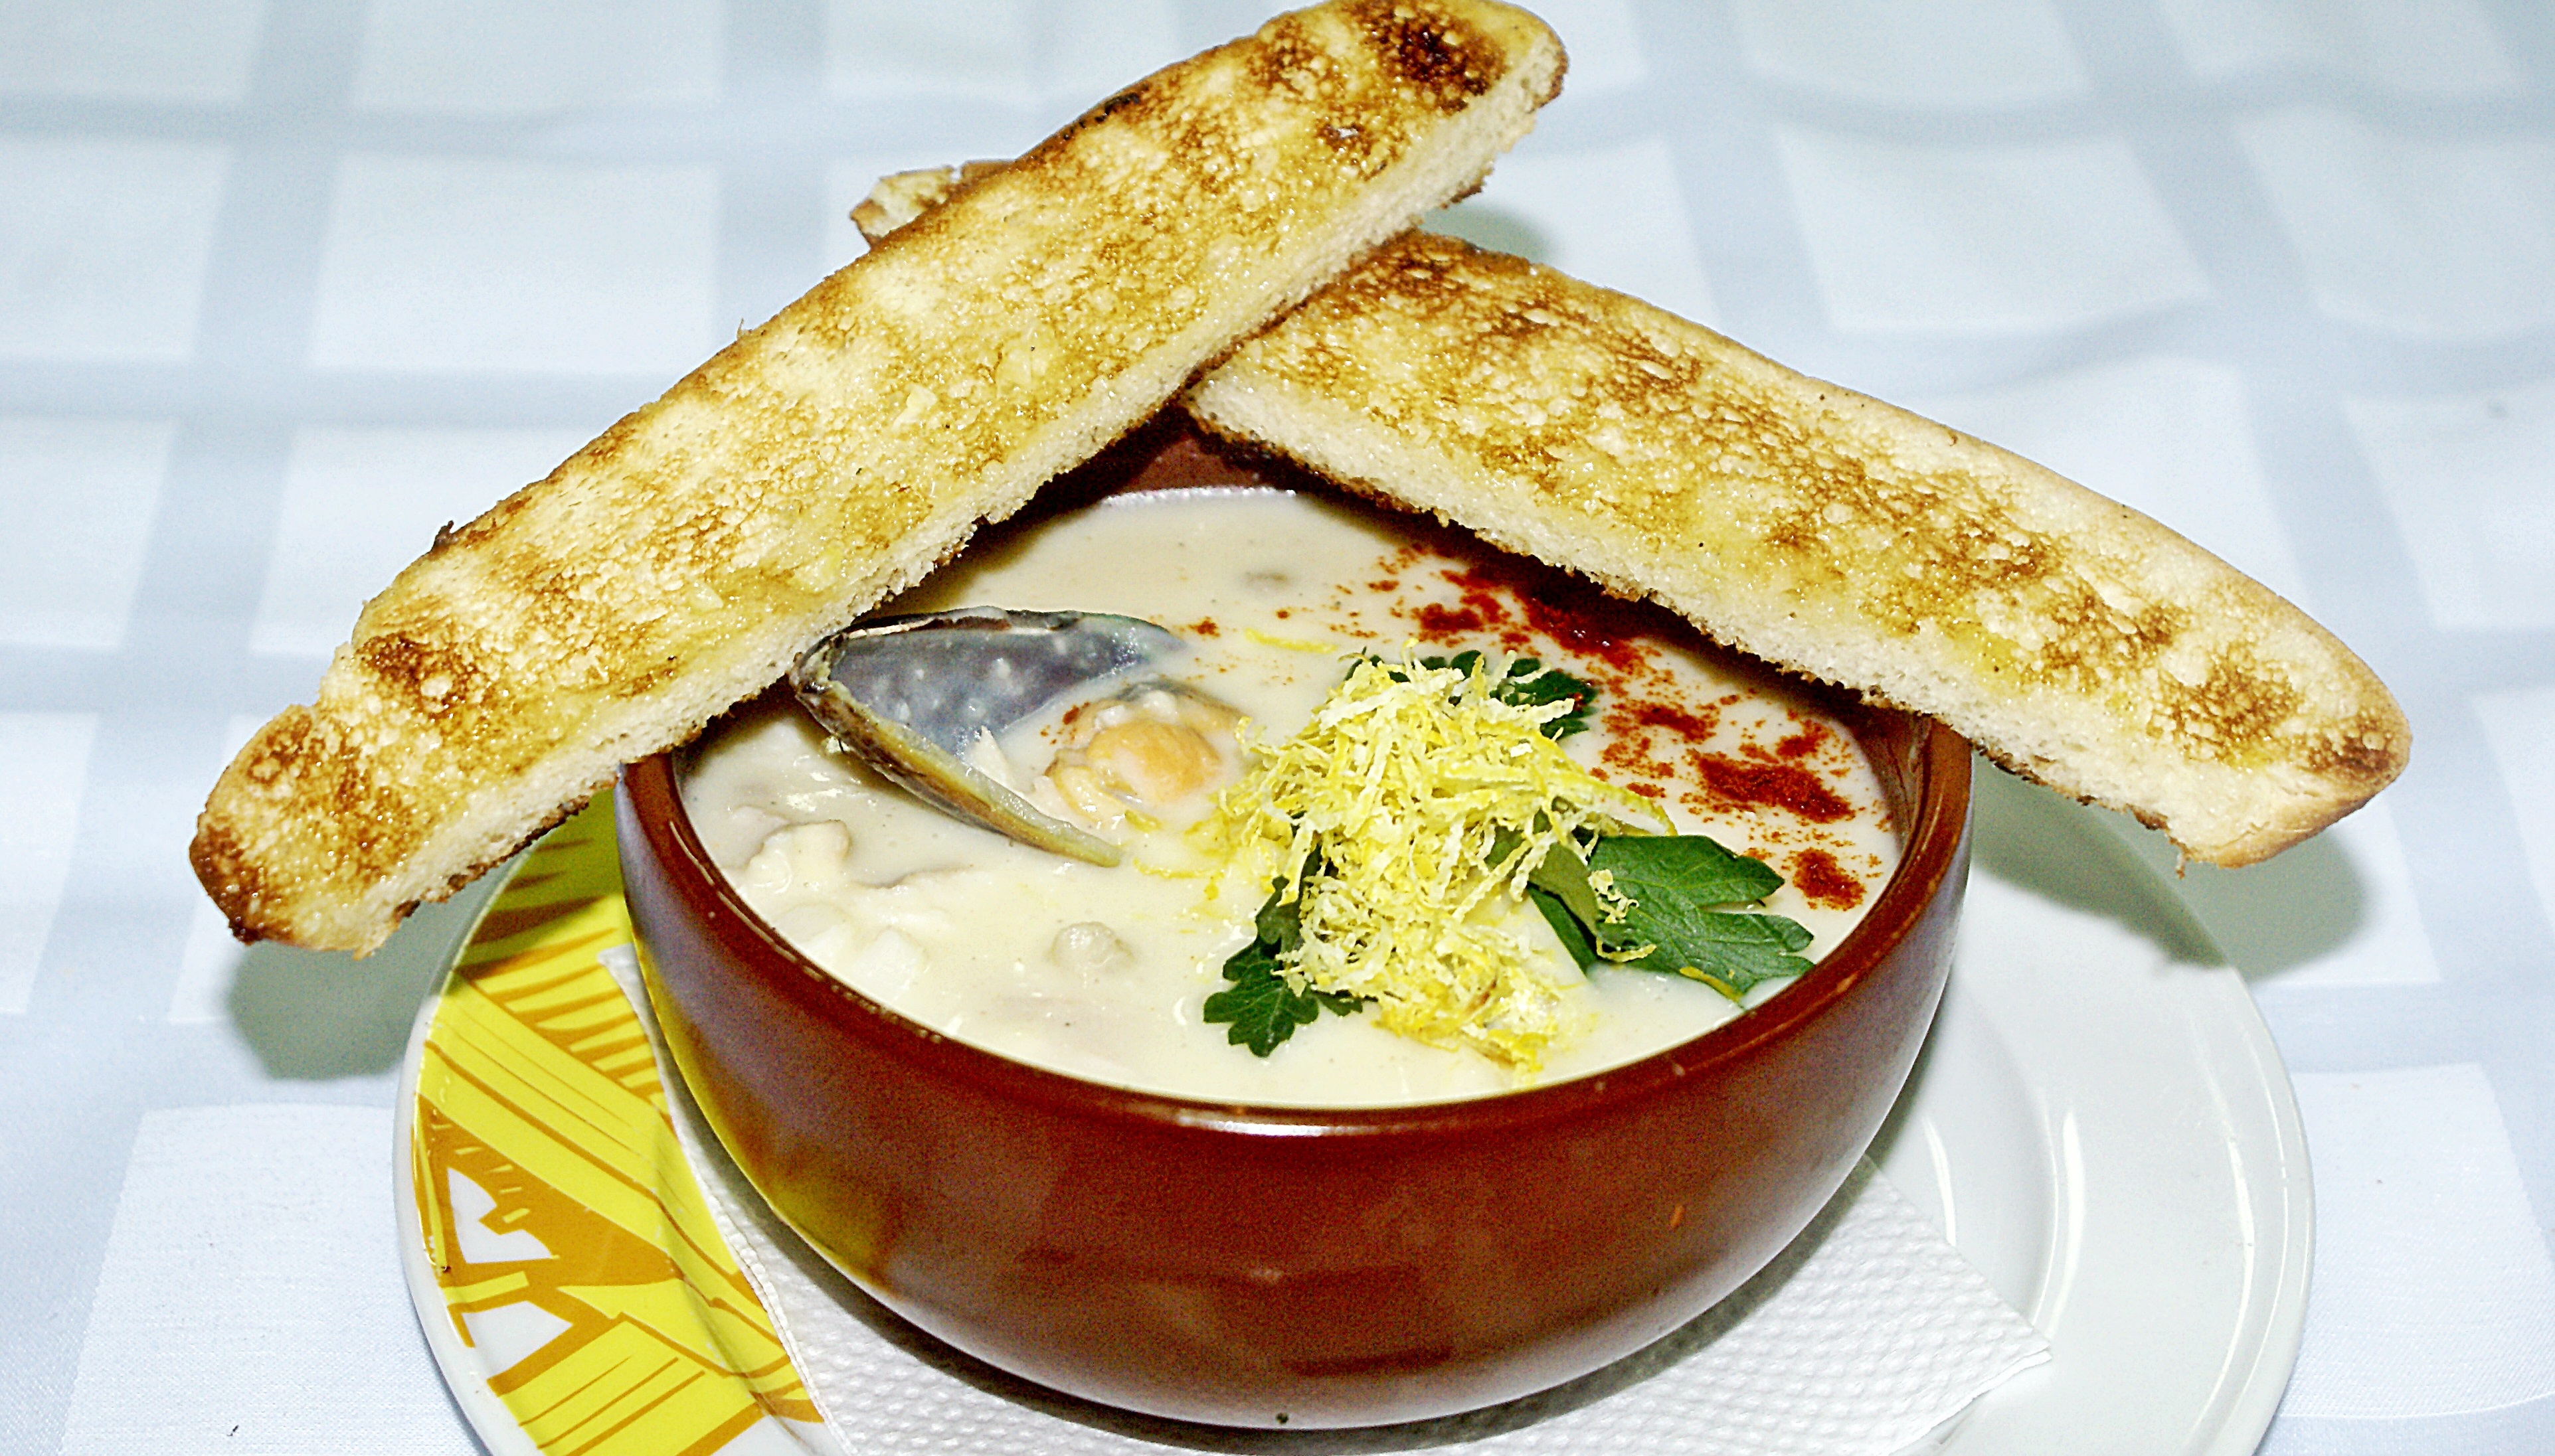
cafe, dish, meal, food, produce, fish, breakfast, cuisine, soup, vegetarian food